Arras-sur-Rhône

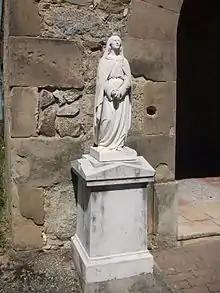
Statue of the Virgin Mary

The church was founded by Father "De Pons d'Eyras". In 987 it was returned with the parish to the Abbey of Saint-Bernard of Romans, then passed to the Prior of the island of Saint-Vallier, and later to the Canons of Saint-Ruff (Diocese of Vienne) and the Archpriests of Saint-Félicien. Before the French Revolution, until 1790, the church and the priory house of Arras formed a whole with adjoining lands: 6400 m2 of vines, 1.7 hectares of land, and 7000 m2 of outcropping rocks.